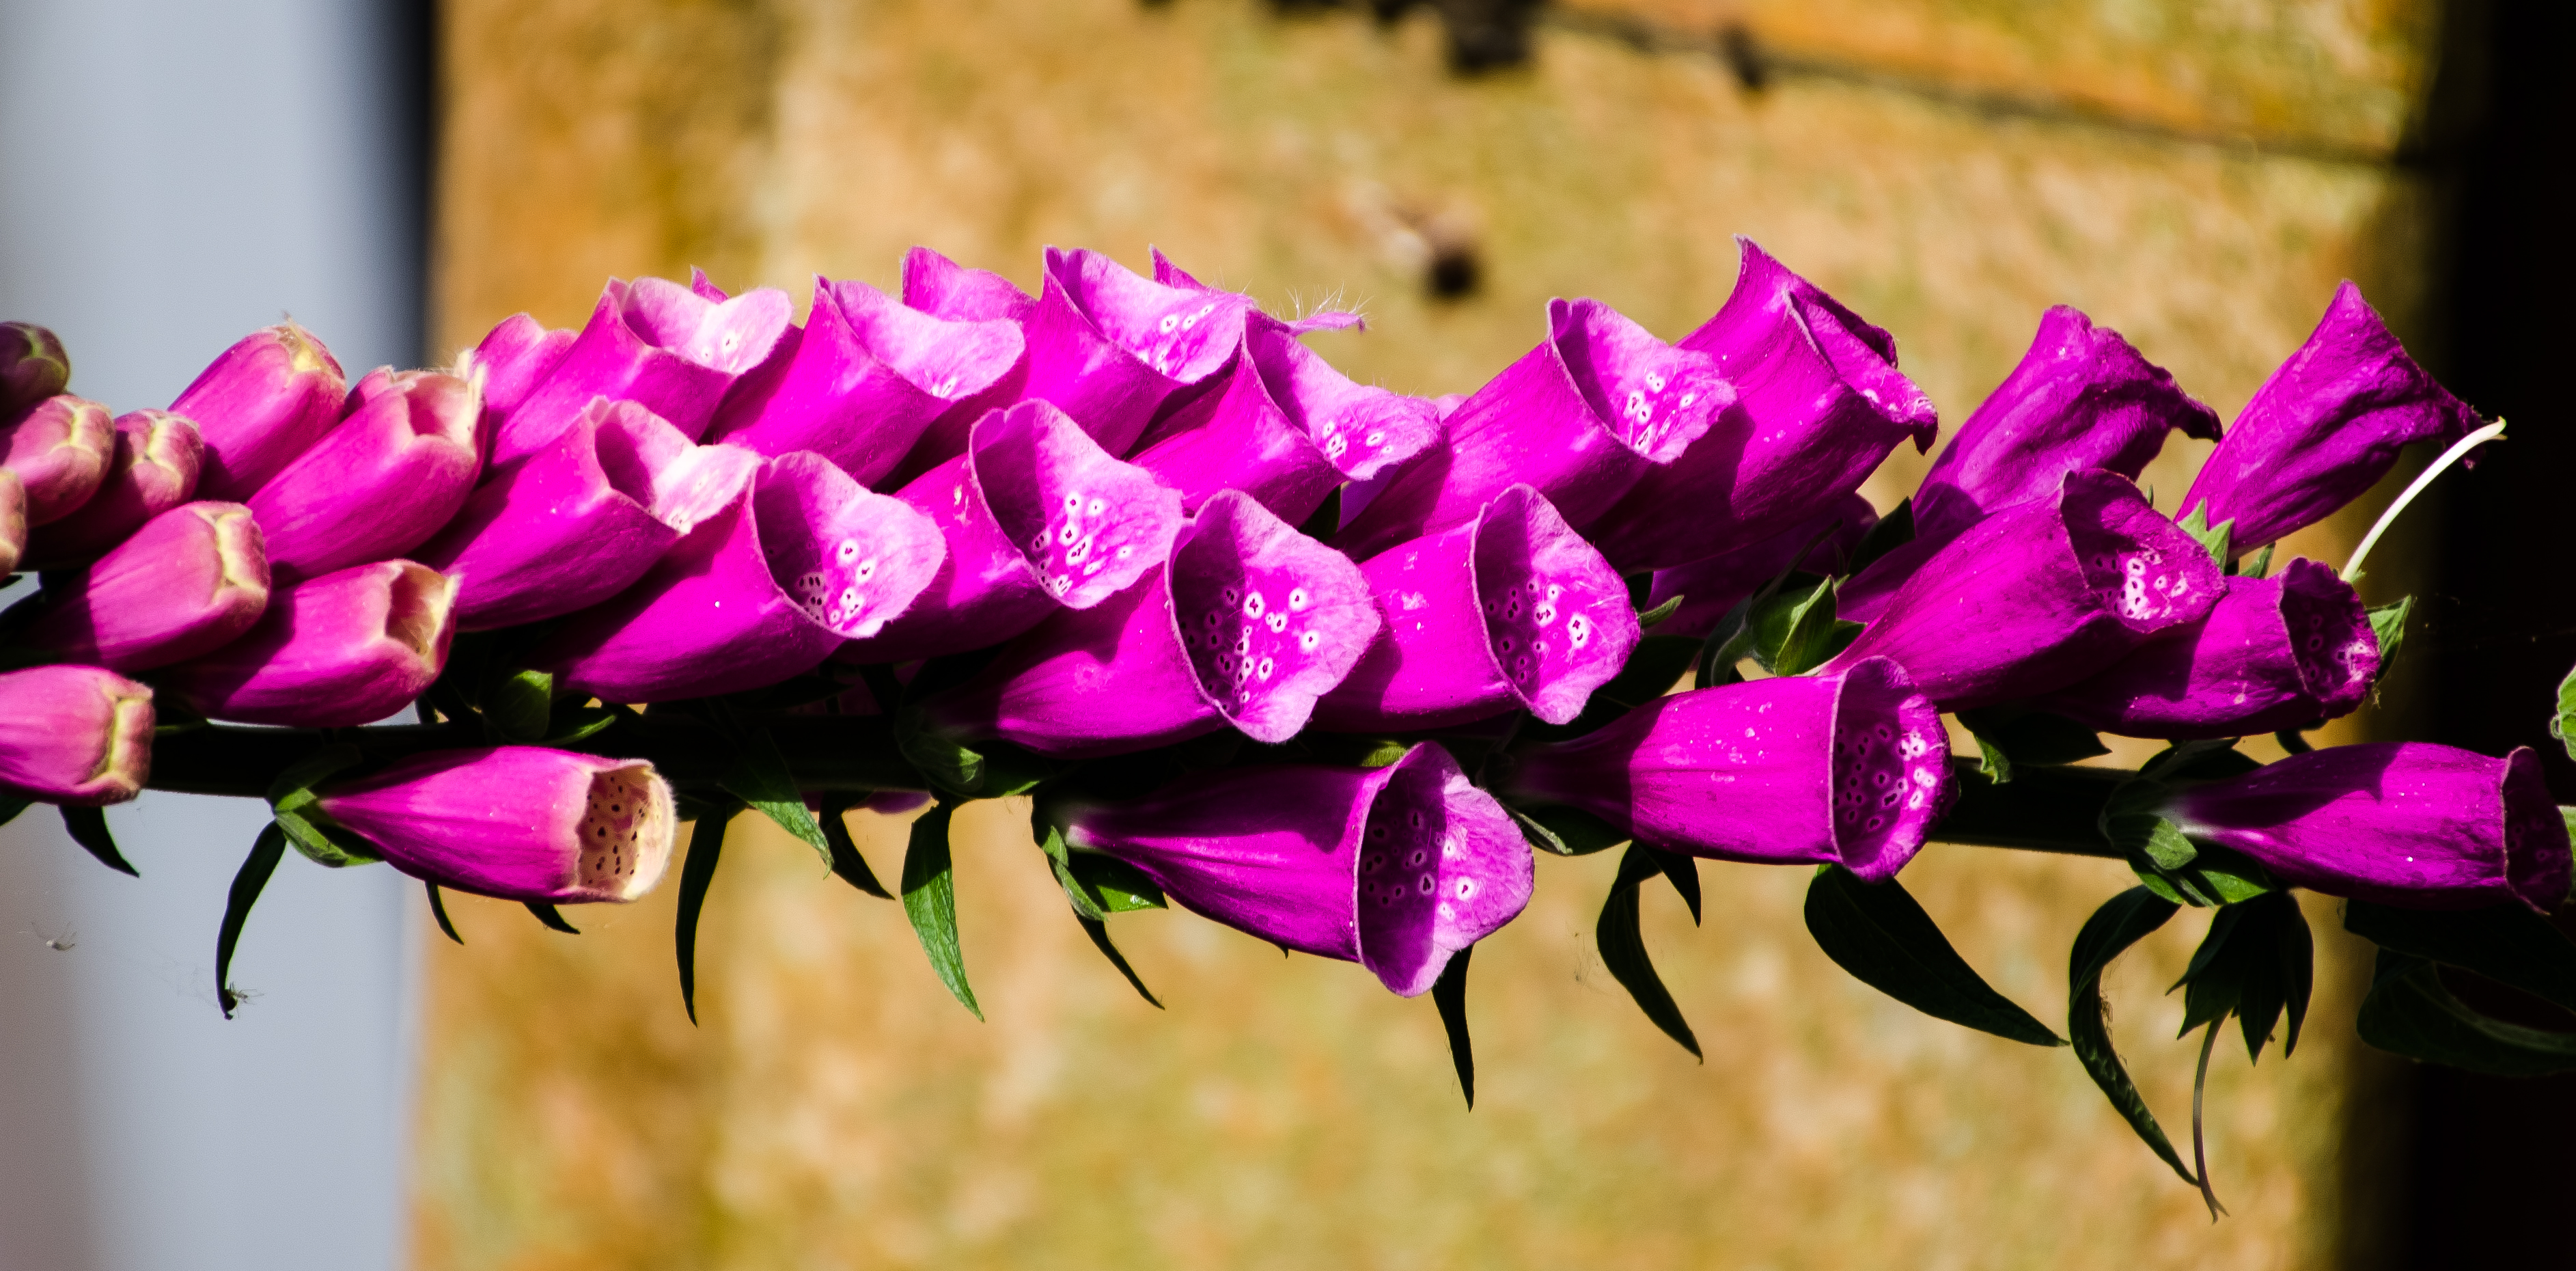
blossom, plant, photography, leaf, flower, purple, petal, red, color, botany, yellow, pink, flora, close up, free, floristry, macro photography, flowering plant, flower bouquet, floral design, plant stem, land plant, flower arranging